Bertha De Vriese

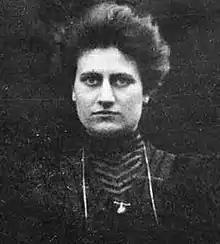
1904 at the Anatomical Convention of Jena

Bertha De Vriese (26 September 187717 March 1958) was a Belgian physician. When she earned her degree as a doctor of medicine at Ghent University, where she was the first woman to conduct research and the first woman physician to graduate from the school. Although she was not allowed to pursue an academic career, De Vriese opened a private pediatric clinic and served as the director of the Children's Ward at the Bijloke Hospital in Ghent. In 1914, she married Josef Vercouillie, also a physician.